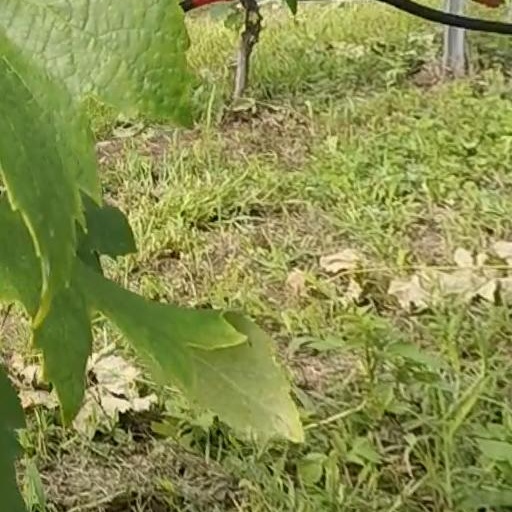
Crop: grape